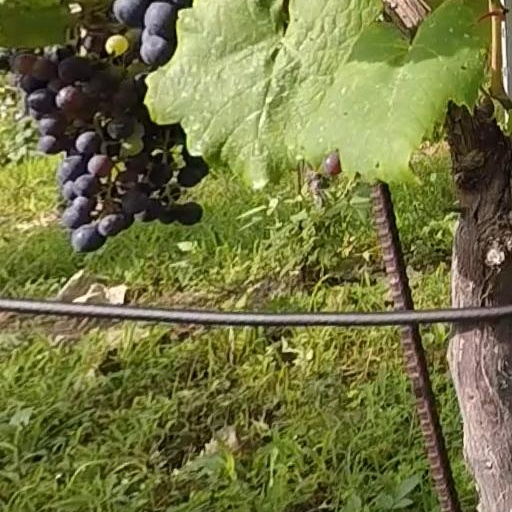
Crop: grape